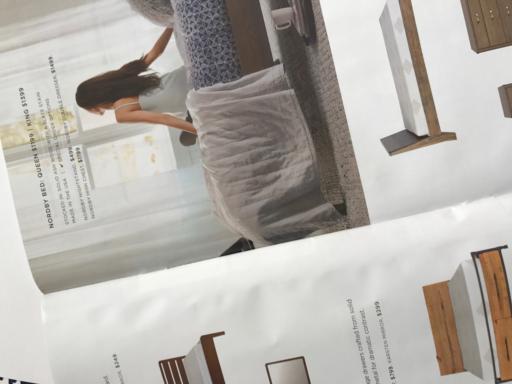
Waste category: paper